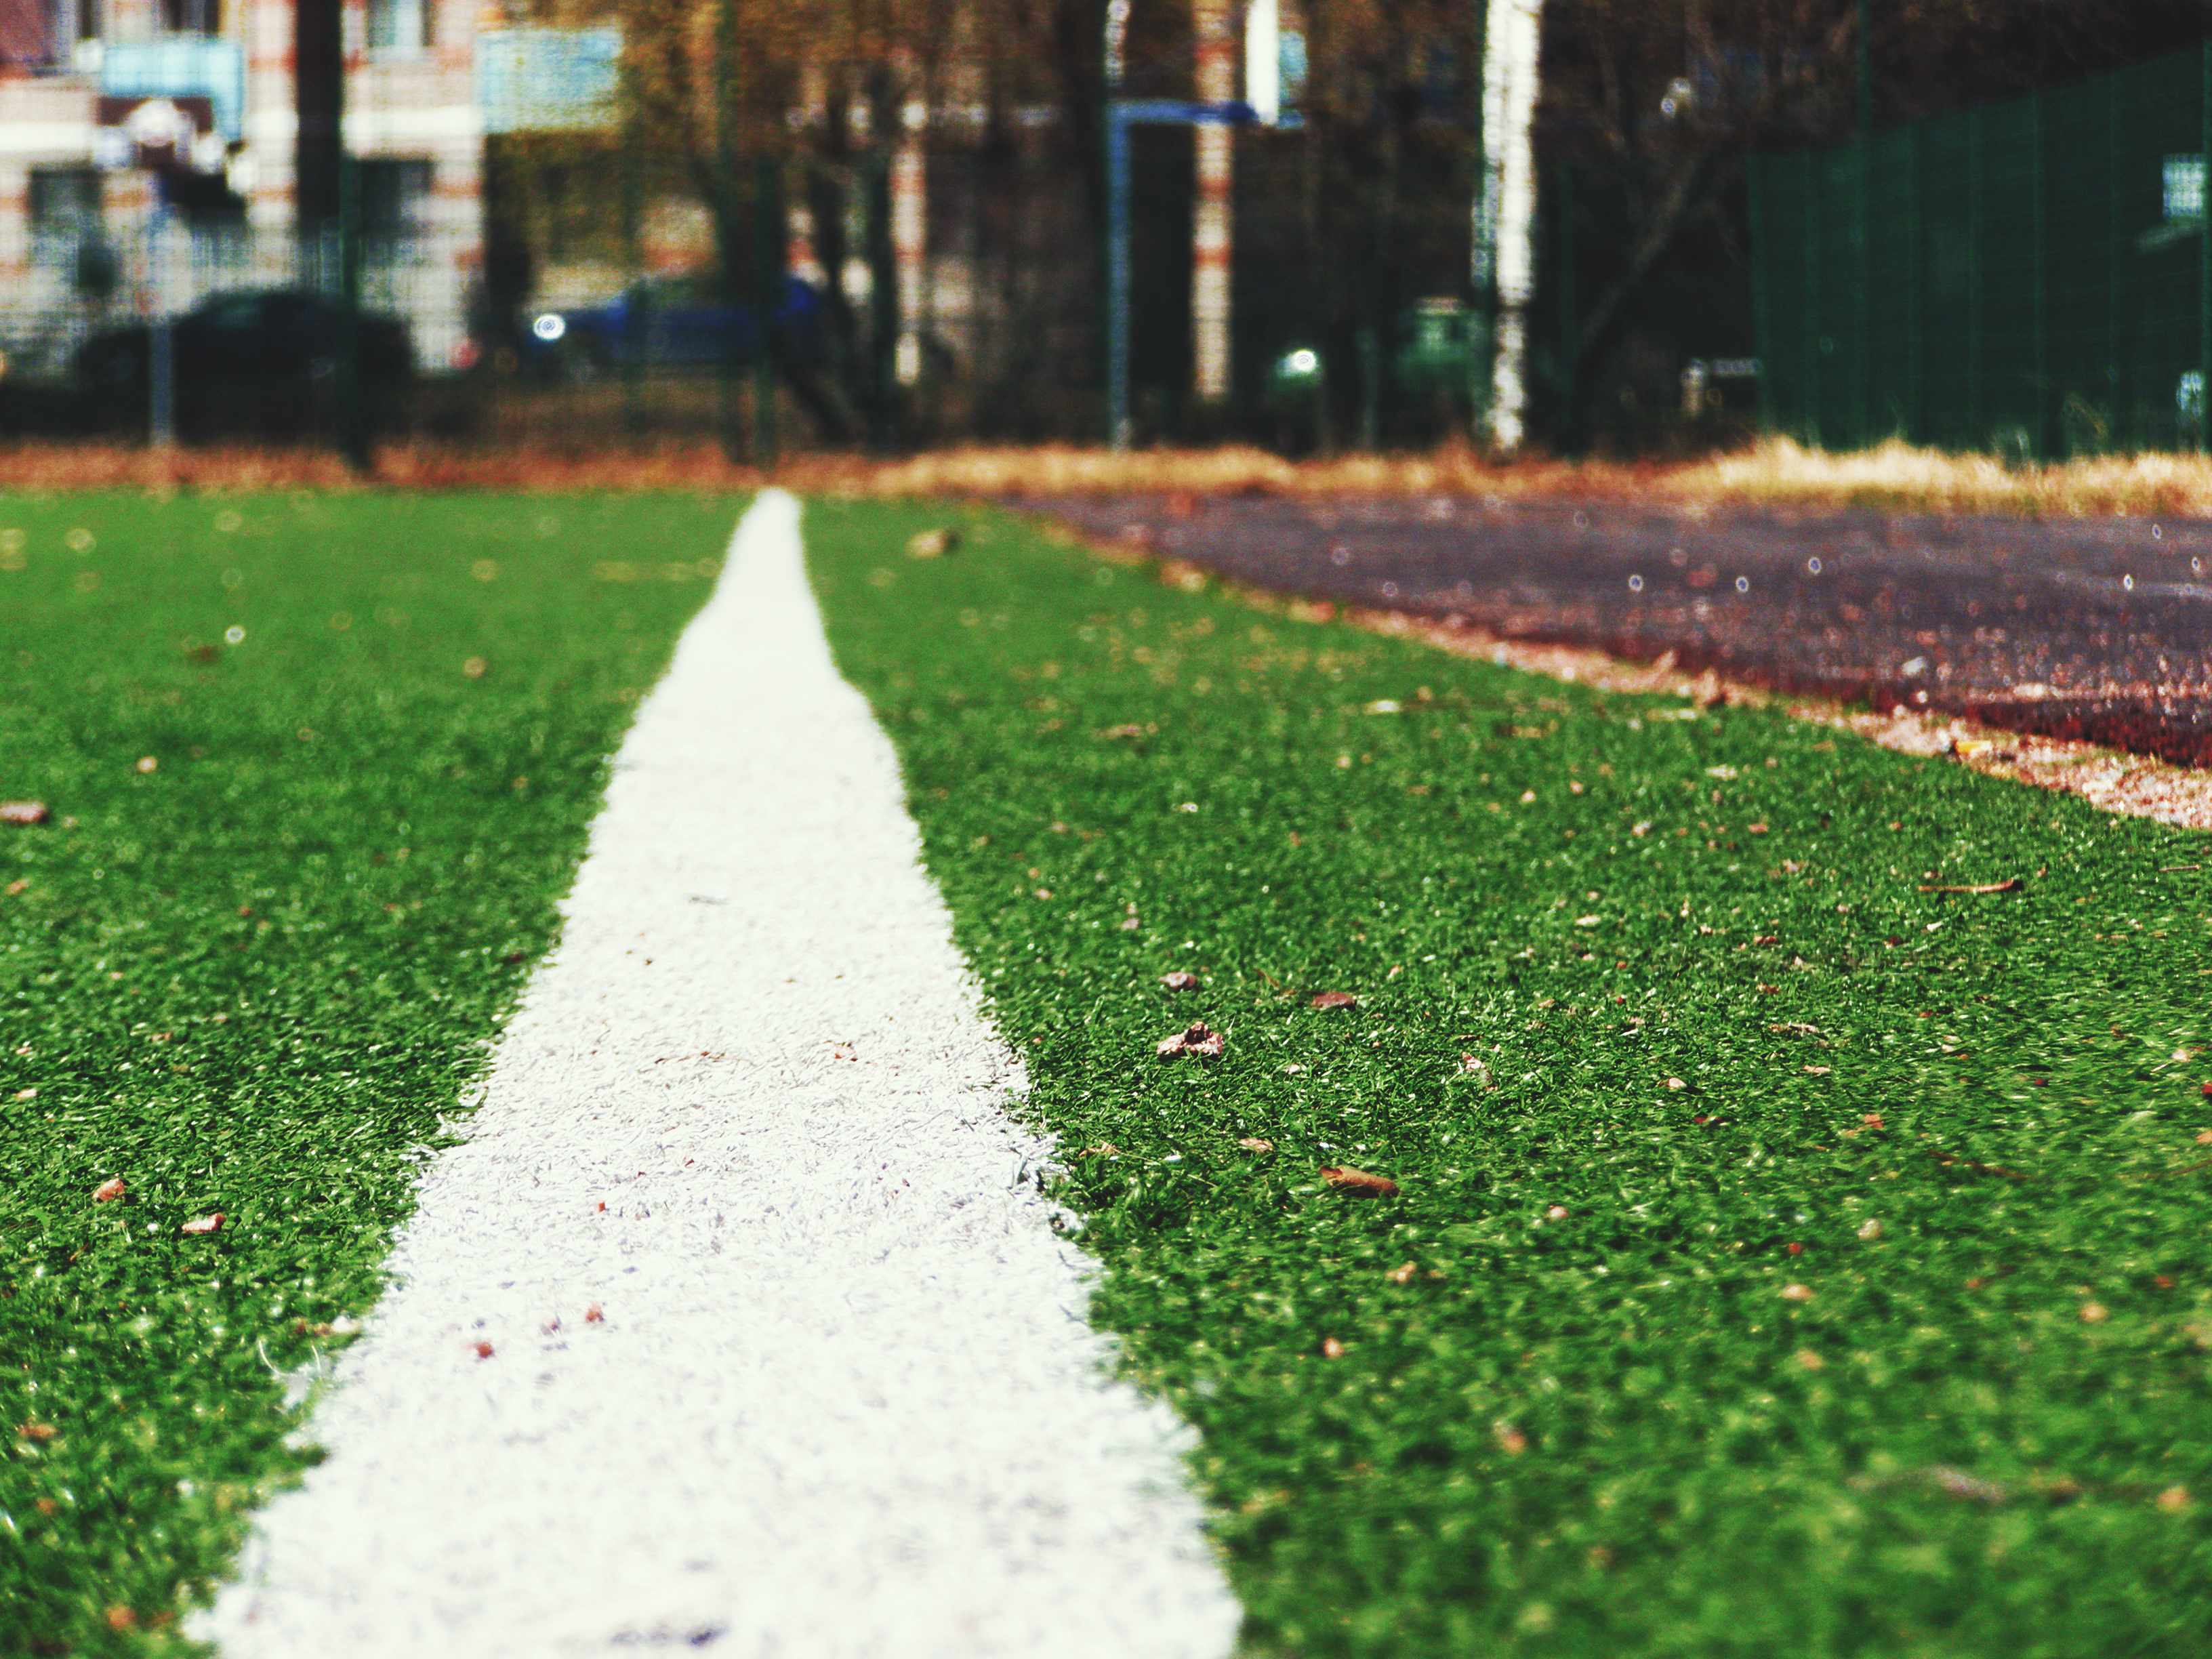
images, plant, green, leaf, road surface, infrastructure, asphalt, natural landscape, grass, sunlight, flooring, People in nature, public space, sidewalk, landscape, road, groundcover, sky, Tints and shades, shrub, grass family, petal, hedge, tree, wood, lawn, city, walkway, symmetry, soil, shadow, landscaping, path, garden, street, field, reflection, evening, artificial turf, cobblestone, winter, lane, autumn, flowering plant, plant stem, walking, yard, night, curb, deciduous, recreation